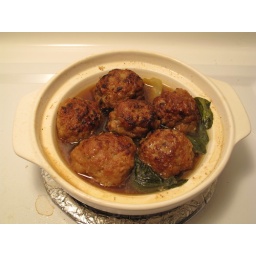
lion head in clay pot